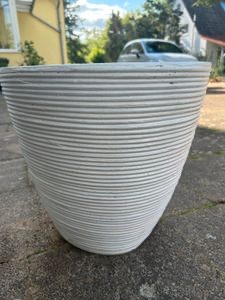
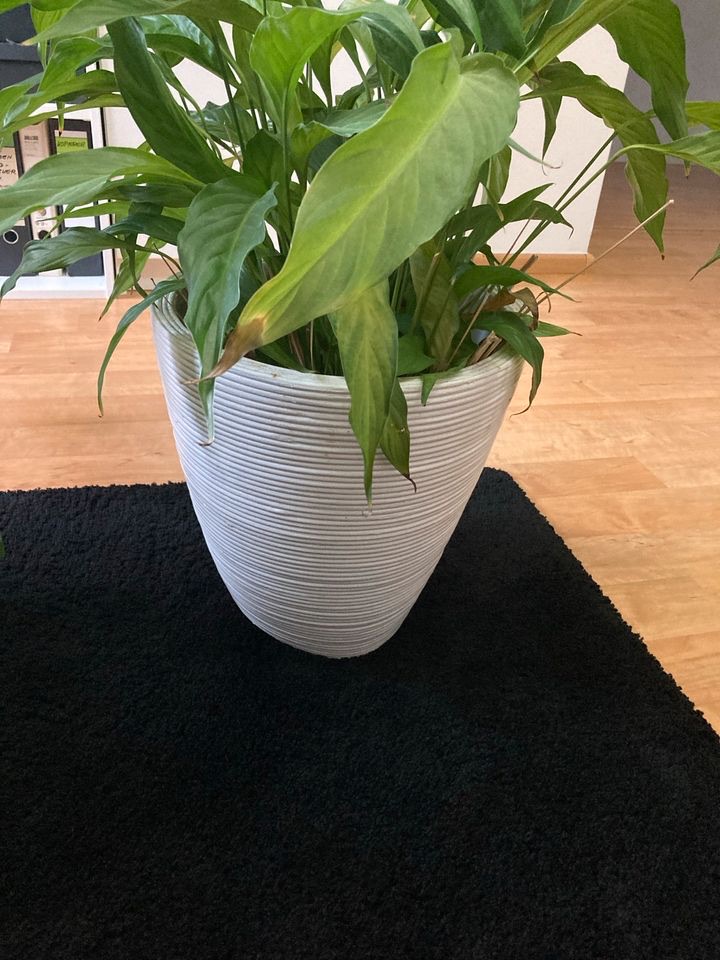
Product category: misc
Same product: yes